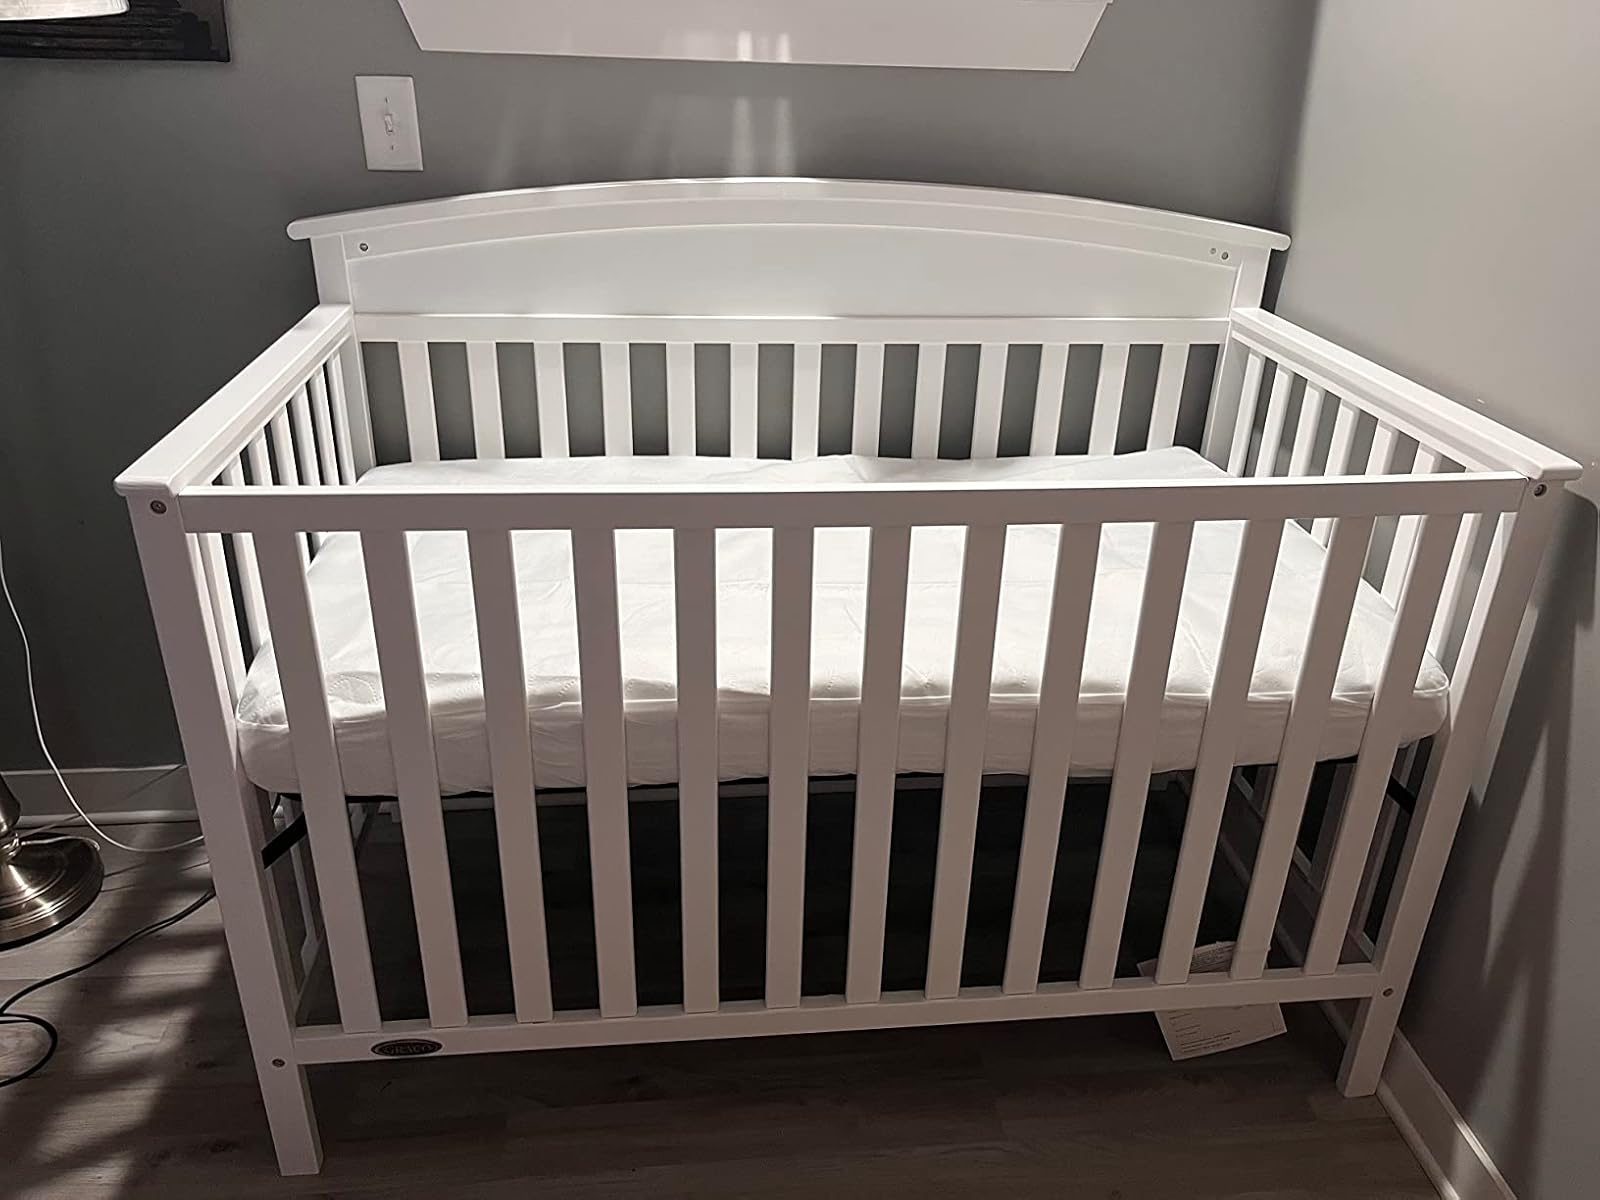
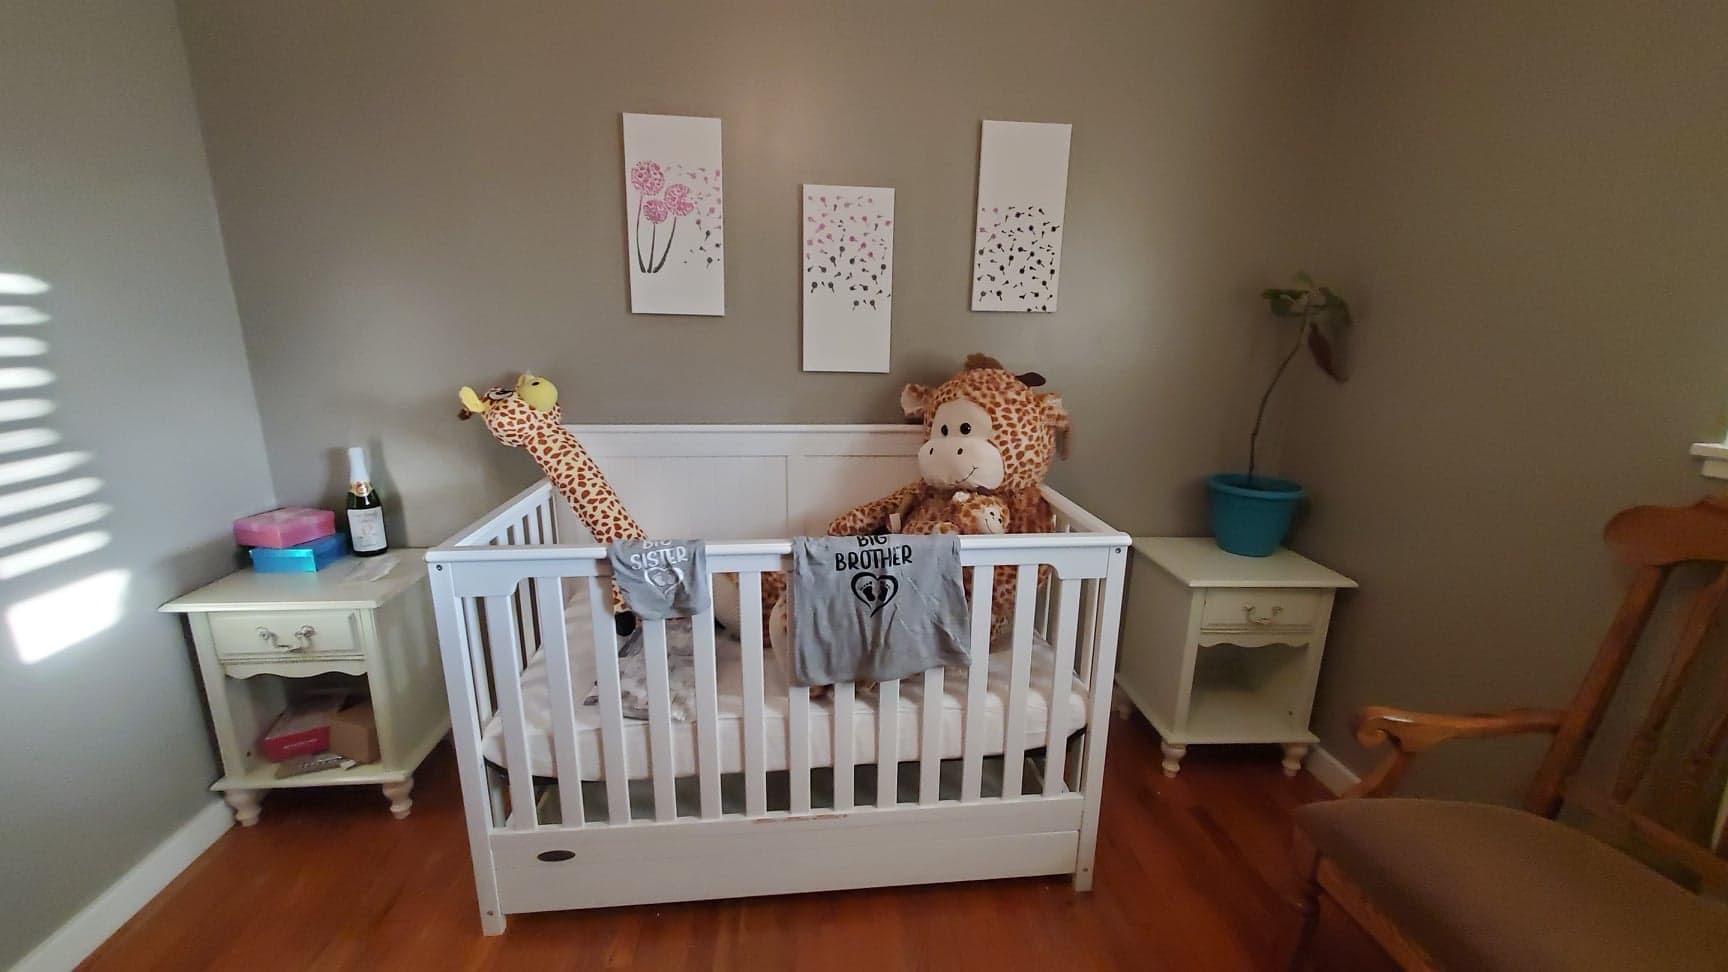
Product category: products_crib
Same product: no